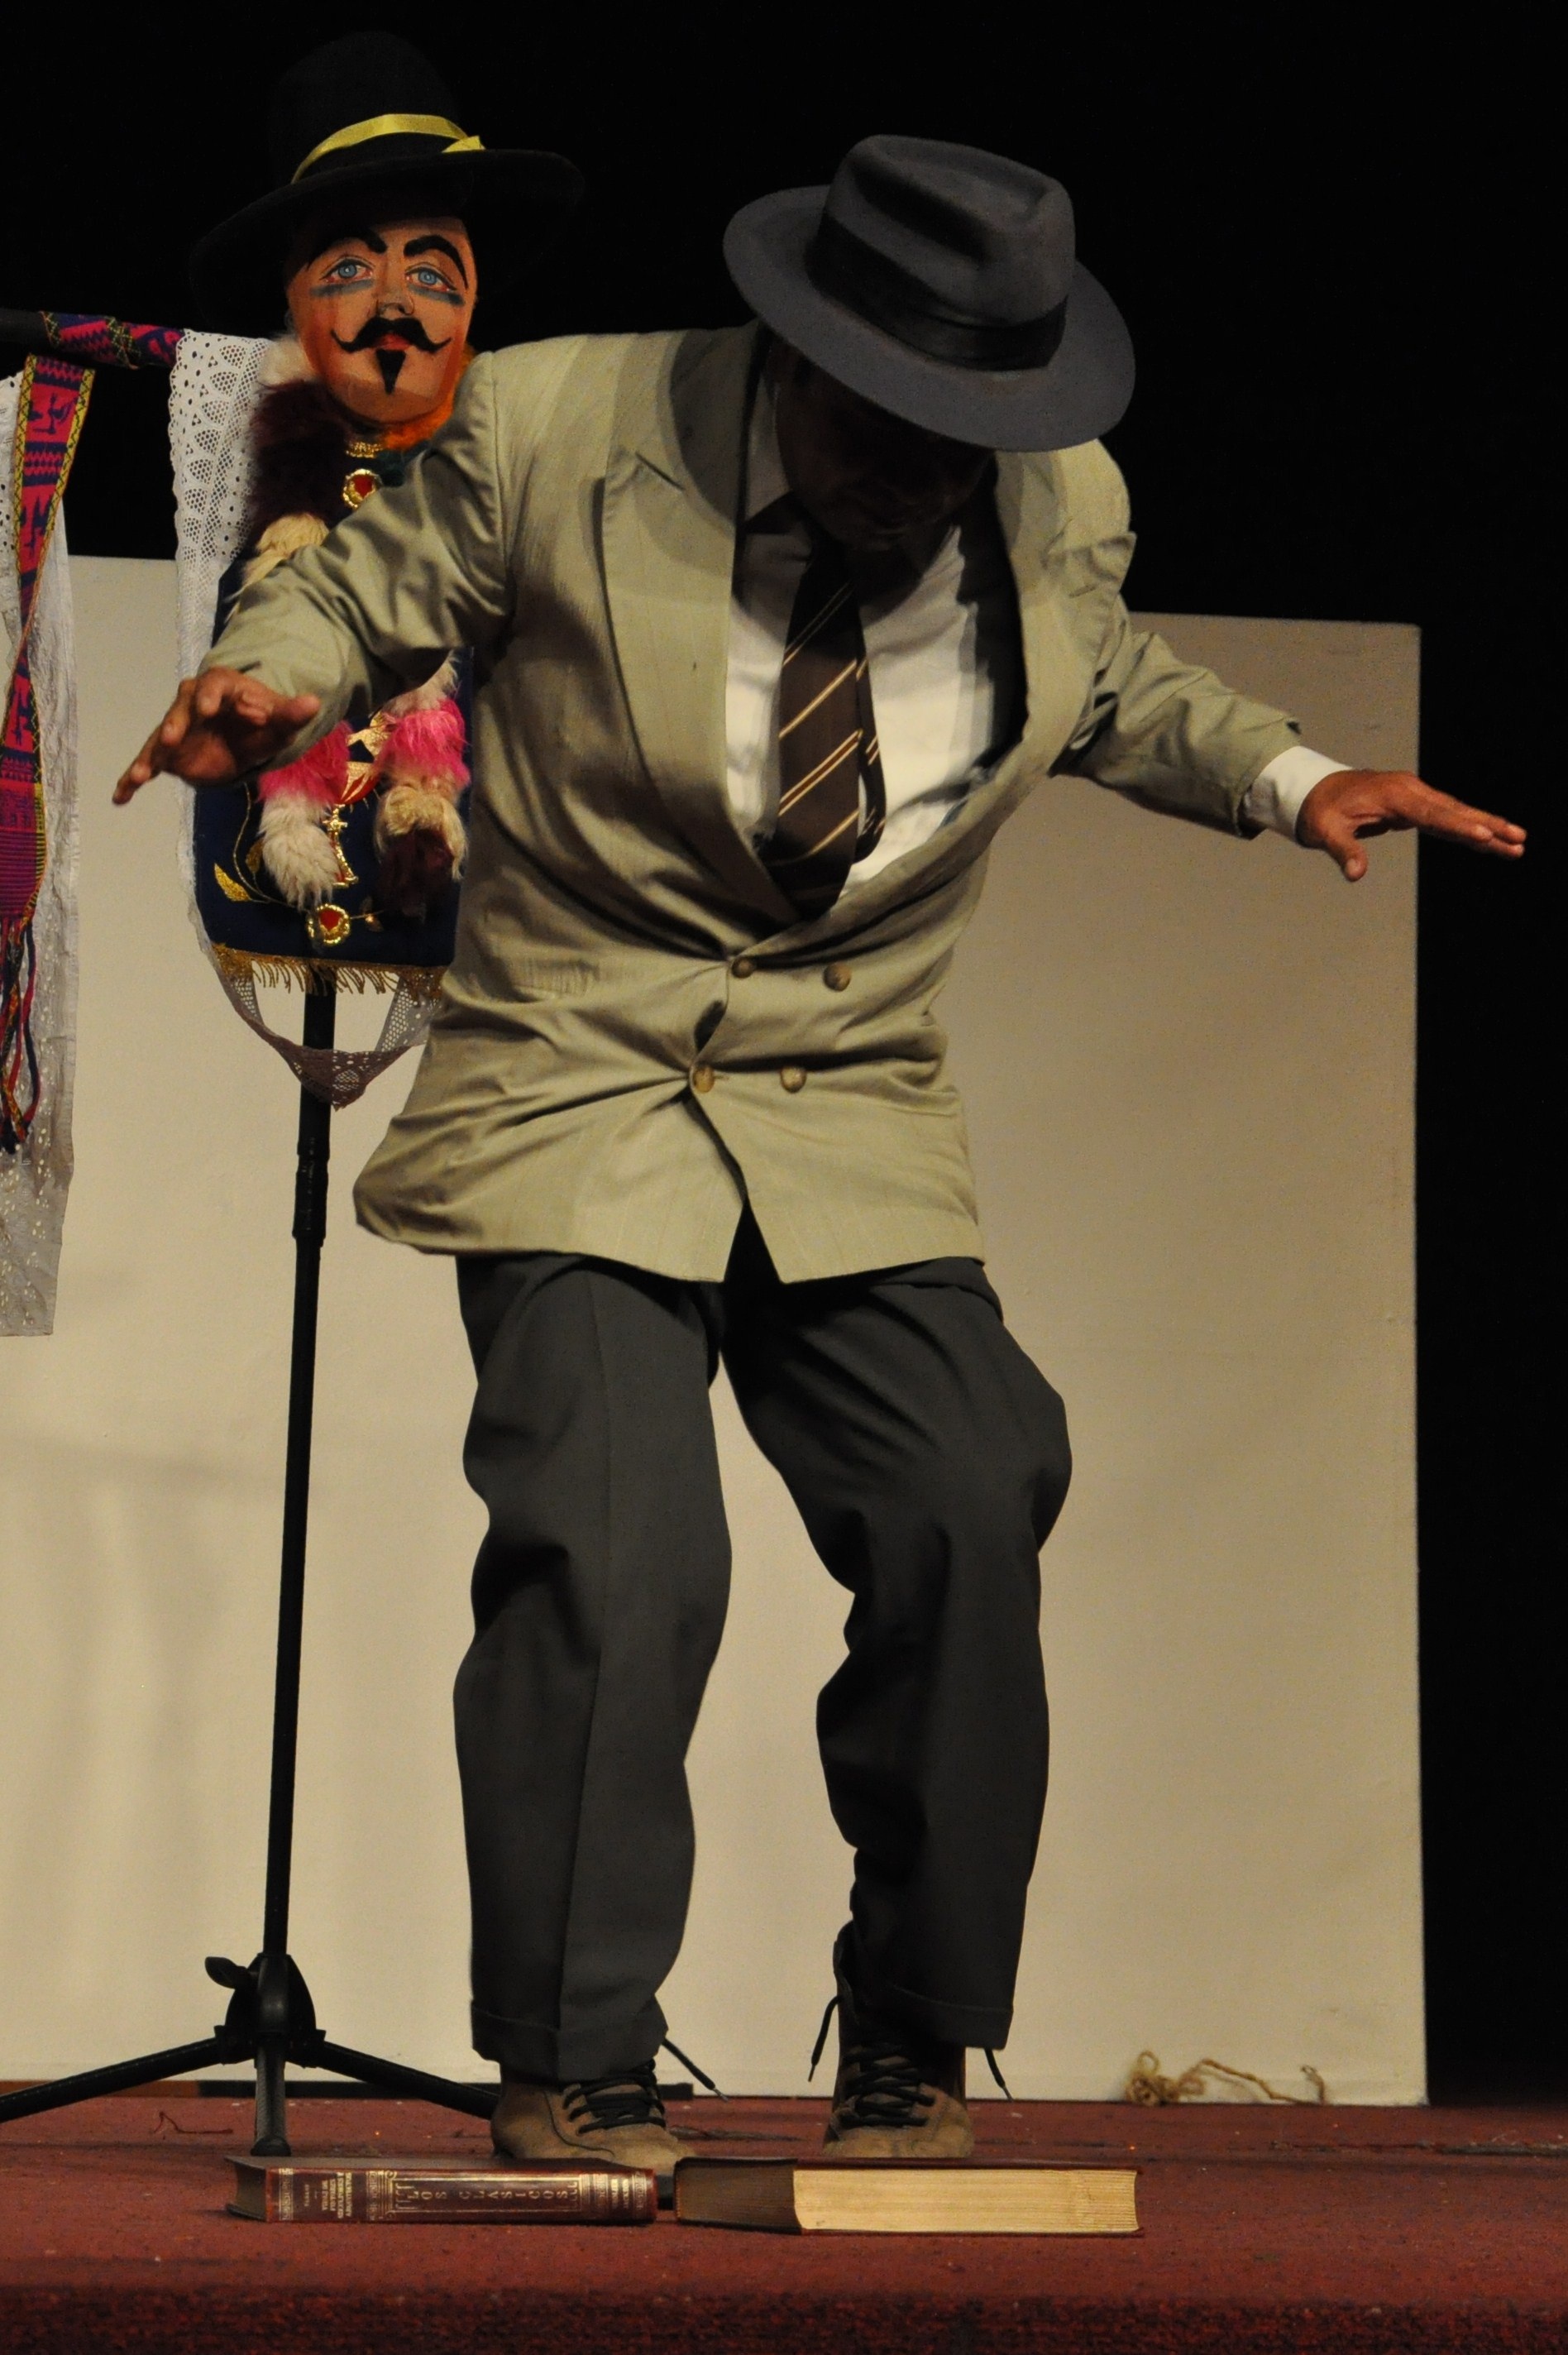
person, artist, clothing, toy, peru, theatre, stage, actor, juan maldonado, achalay theatre, theatrical party vargas, photo pablo sabala, the guaira been vargas